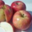
Label: apple